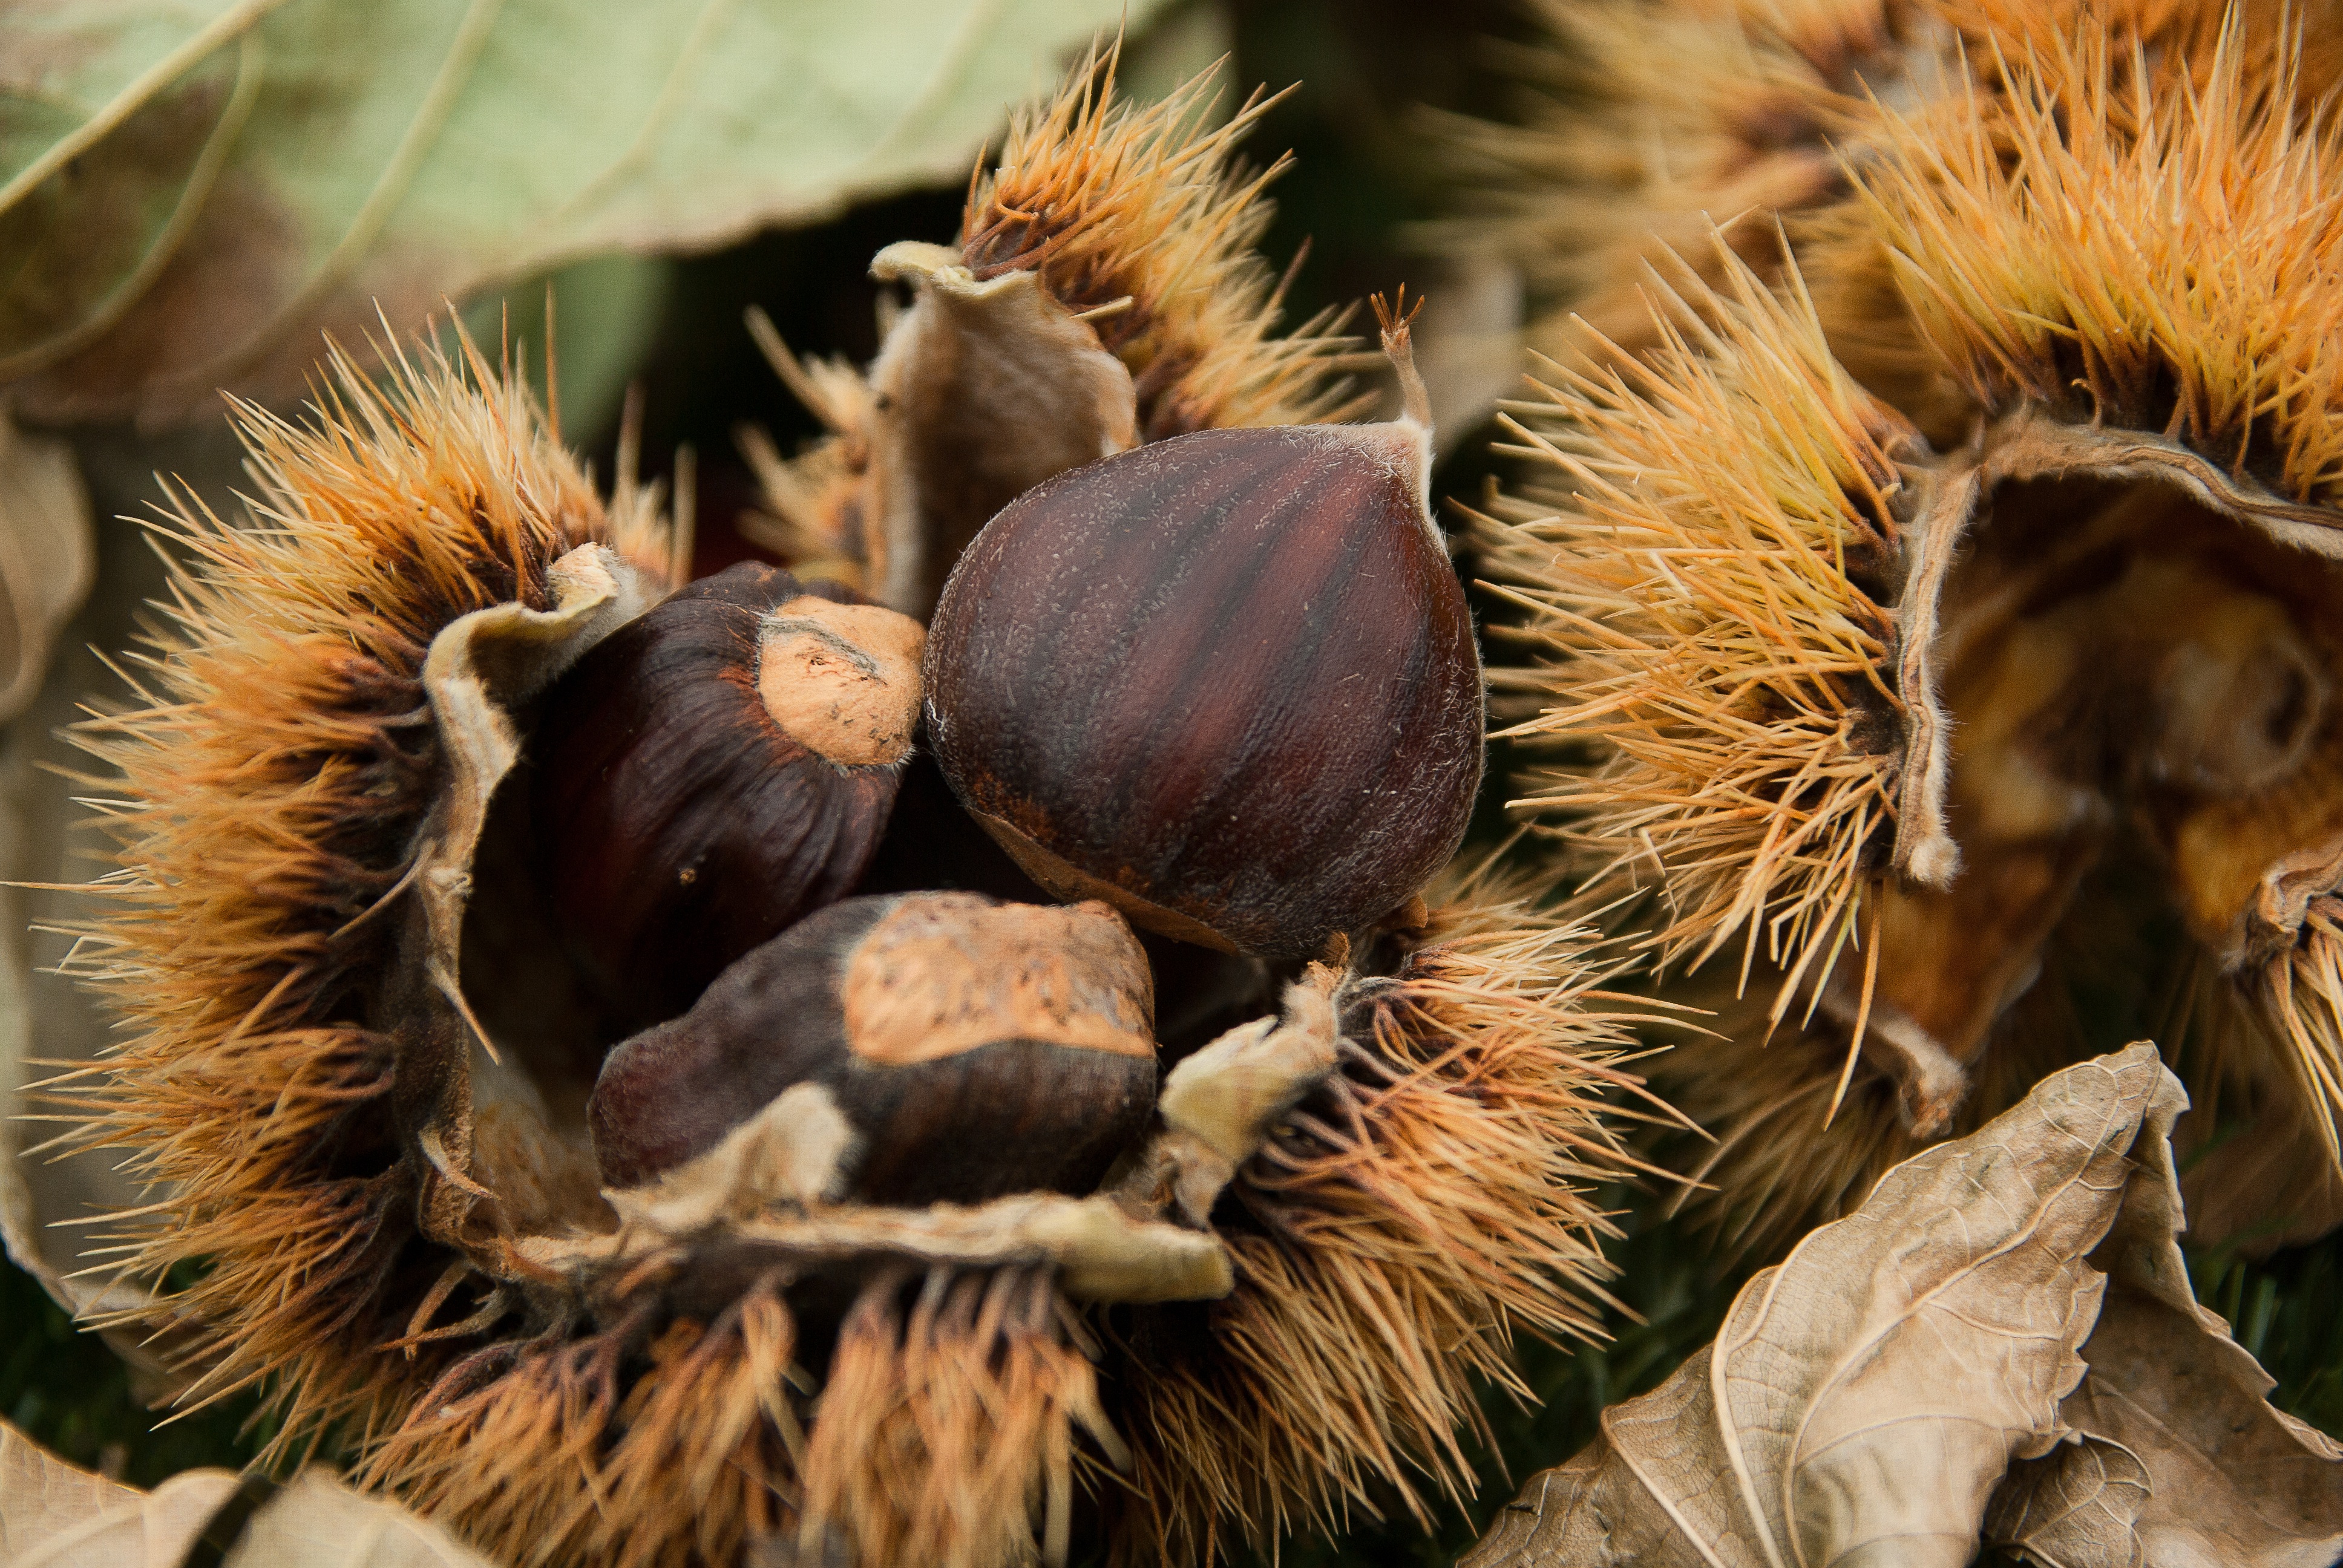
forest, plant, fall, flower, food, produce, fauna, invertebrate, close up, chestnuts, chestnut, macro photography, quills